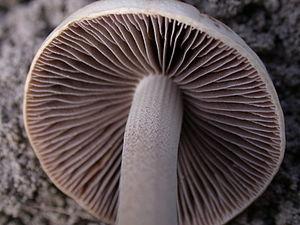
Les Panaeoleae sont une tribu de champignons de la famille des Bolbitiaceae et de l'ordre des Agaricales. Elle ne comporterait qu'un seul genre : Panaeolus.